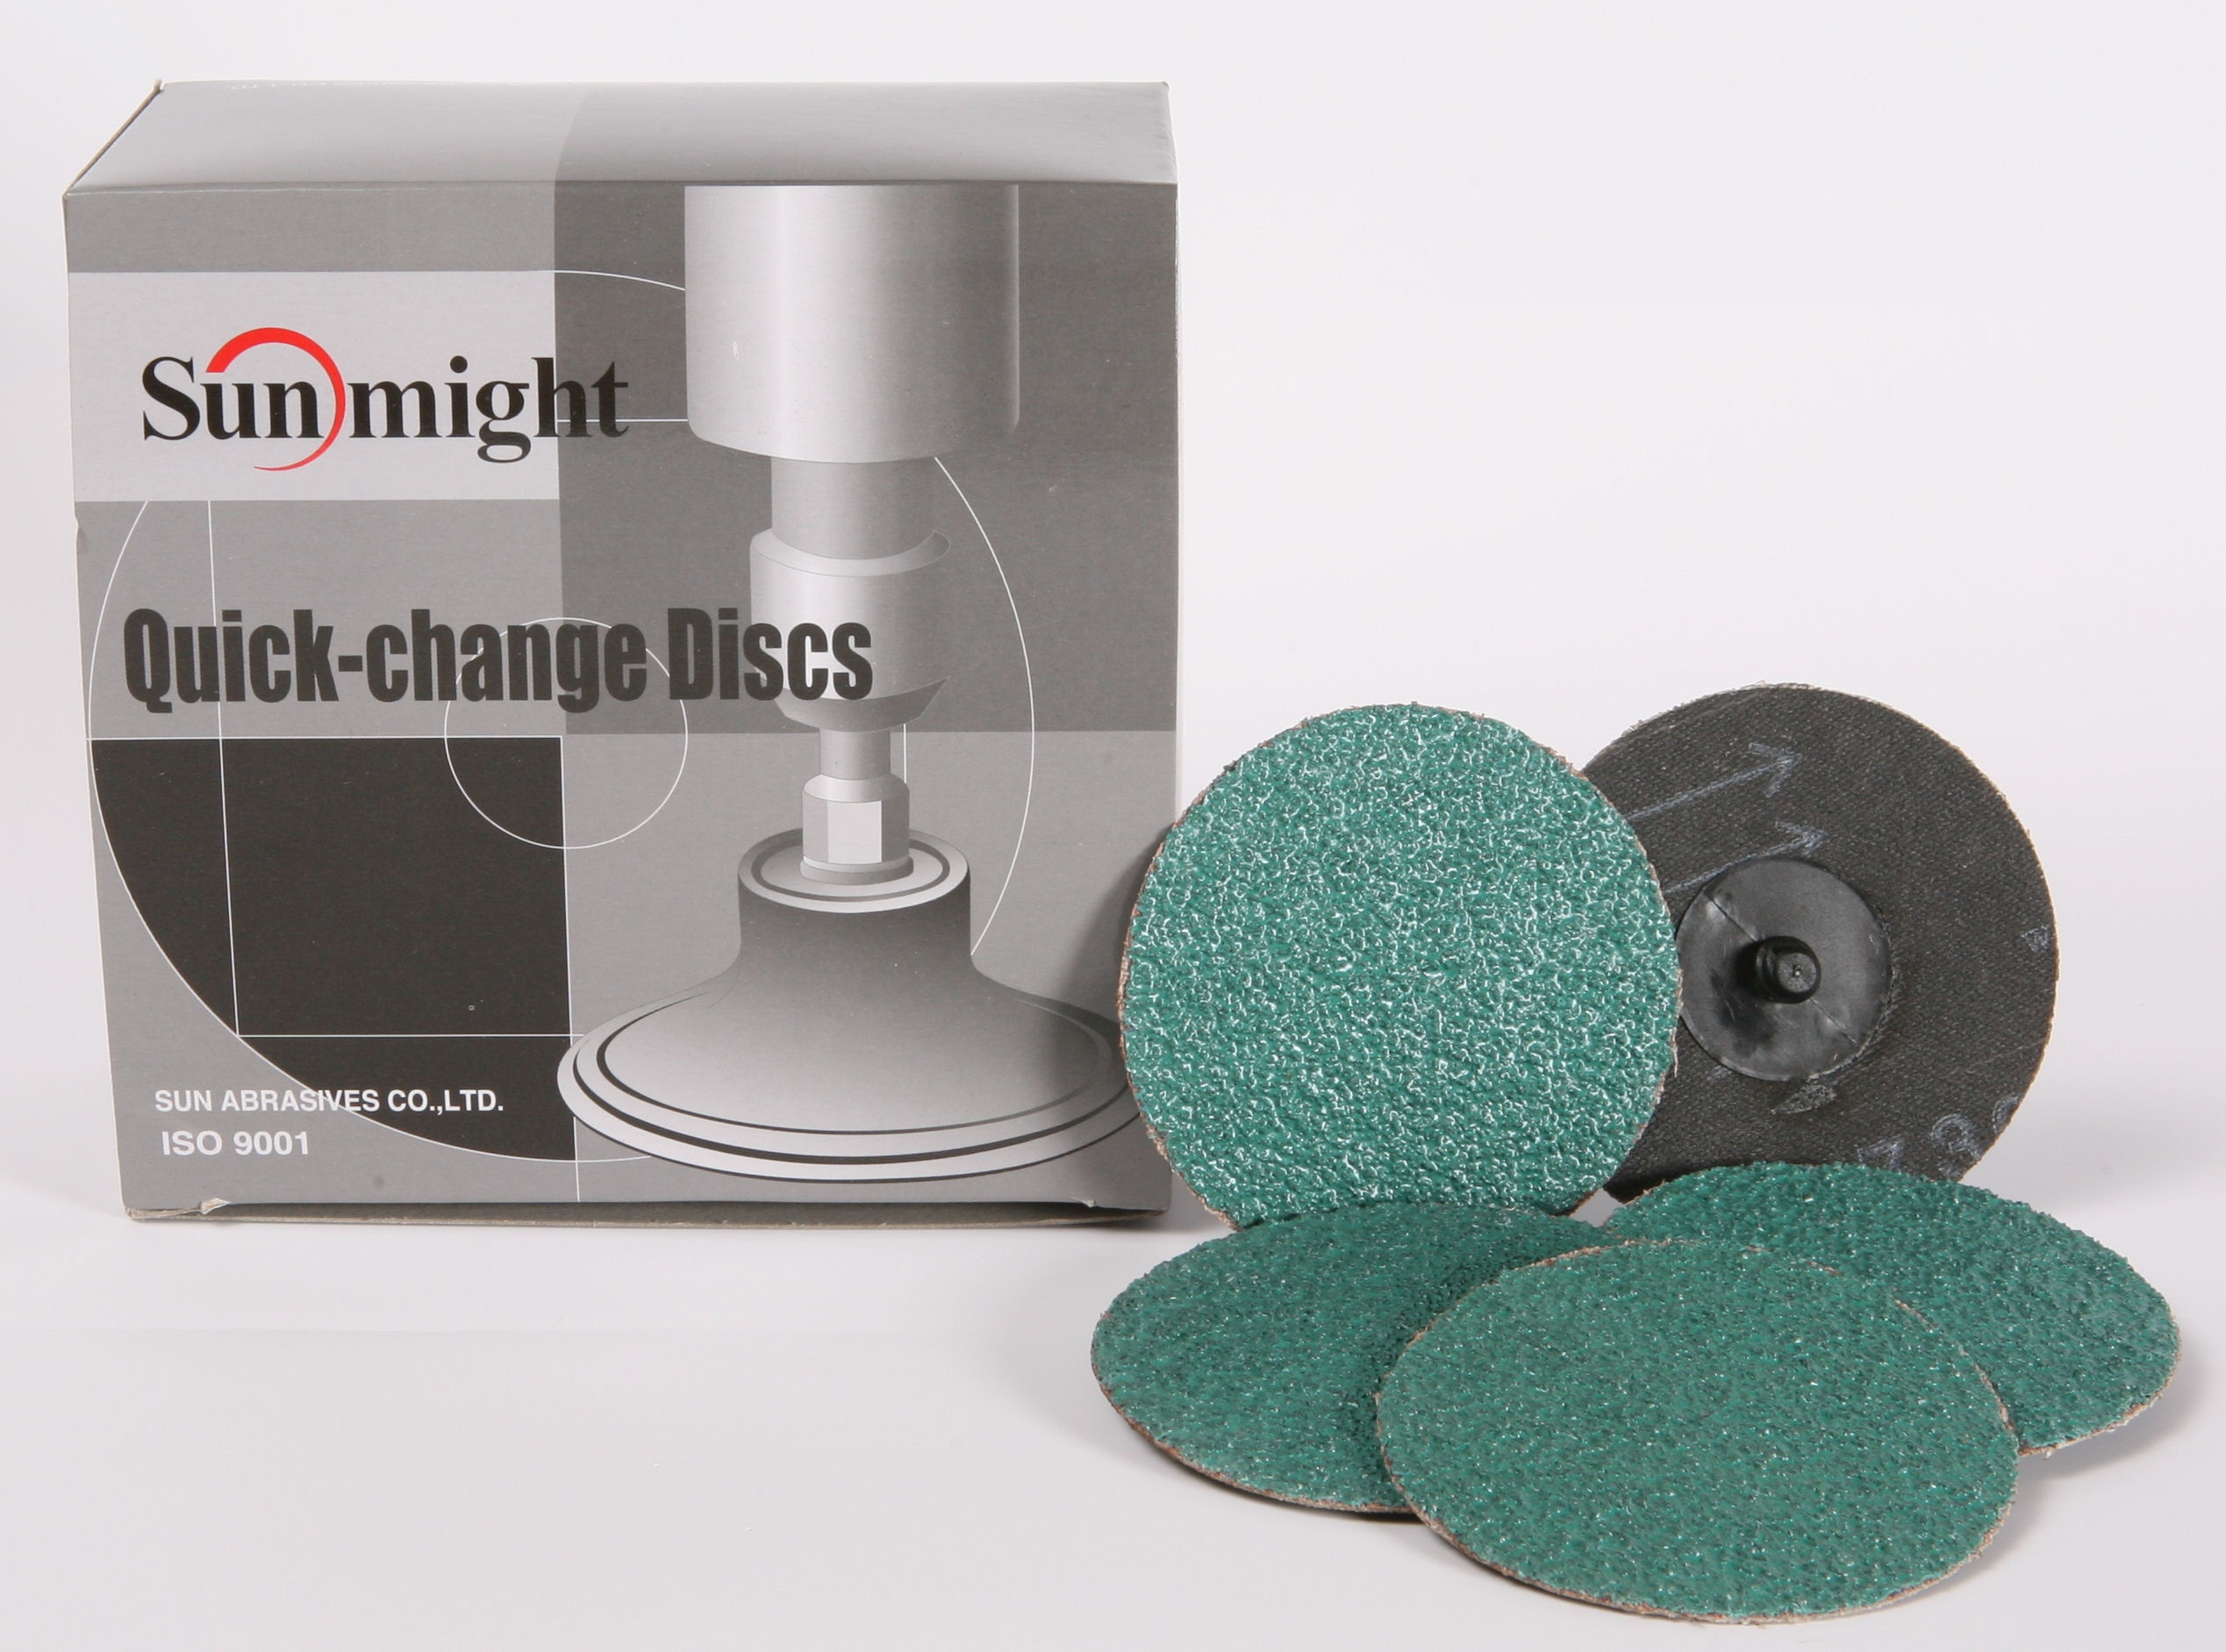
QUICK CHANGE DISC 2 #24 (EA)
Brand: SUNMIGHT USA
QUICK CHANGE DISC 2 #24 (EA)
Category: Home & Garden > Household Supplies > Laundry Supplies > Iron Rests